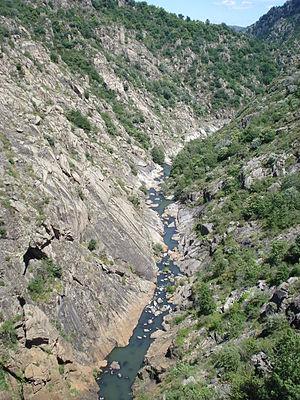
L'Altier est une rivière française qui coule dans le département de la Lozère, en ancienne région Languedoc-Roussillon donc en nouvelle région Occitanie. Rivière typique du massif des Cévennes, c'est un affluent du Chassezac en rive droite, donc un sous-affluent du Rhône par l'Ardèche.